Edward Ilsley

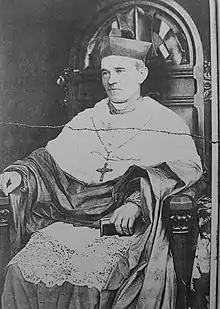

Archbishop Edward Ilsley was born in May 1838. He was the Roman Catholic Bishop of Birmingham from 1888 to 1911, and then the first Archbishop of Birmingham from 1911 to 1921 when his resignation was accepted by the Pope. He died in 1926.